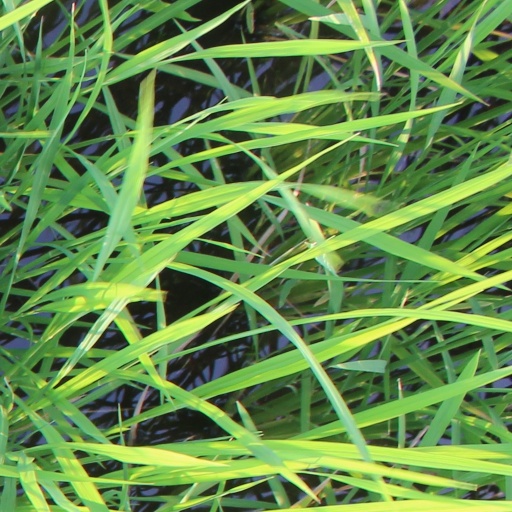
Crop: rice